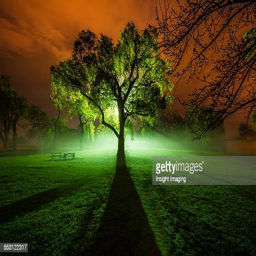
fog rolling in a dark tree